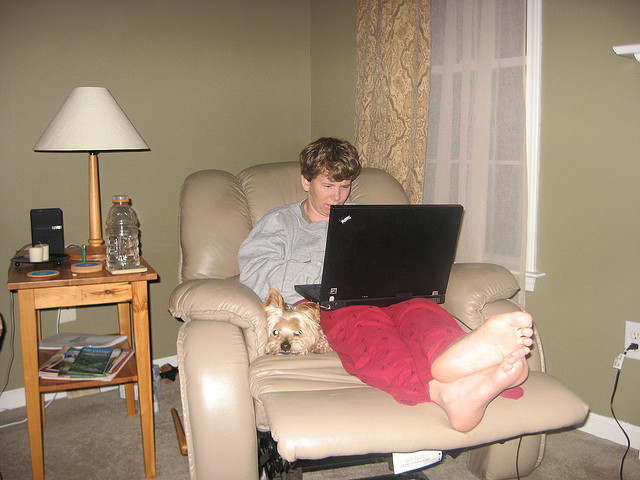
user: Given an image and a question. Answer the question in a short answer. Question: What is the fixture on the table used for? Short Answer:
assistant: light